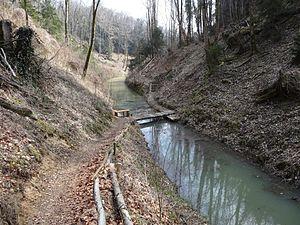
Canal d'Entreroches au Mormont (après de fortes pluies)
Le canal d'Entreroches est un canal inachevé et désaffecté. Il traverse le Mormont en Suisse entre Orny et Cossonay. Il devait faire partie d'un ensemble de canaux permettant de relier par voie navigable la mer du Nord et la mer Méditerranée par le plateau suisse.